Gun Beat

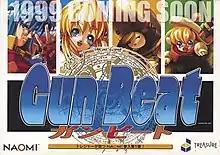
Teaser flyer

Gun Beat is an unreleased action-racing video game previously under development by Treasure for the Sega NAOMI arcade platform. The game was revealed in February 1999 at an arcade trade show in Japan alongside several other games to promote Sega's new arcade board. "Gun Beat" was not playable, but a gameplay video was on display. The demo reel was well received by critics who felt the game carried the same quirky characteristics and quality artwork of previous Treasure offerings. Development on the game was ceased indefinitely in May 2000 with little explanation.